Paula Gans

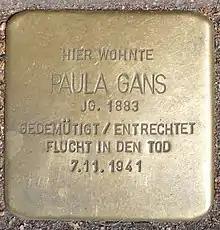
Stolperstein for Paula Gans: "Here lived Paula Gans. Born in 1883. Humiliated/Disenfranchised. Escaped to death. 7 November 1941"

Paula Gans (9 May 1883 – 7 November 1941) was a Czech painter of still lifes, portraits and nudes.